Marsh Creek (Bowman Creek tributary)

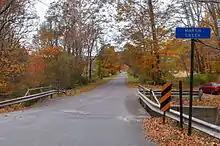
Bridge carrying Jenks Road over Marsh Creek

Marsh Creek was entered into the Geographic Names Information System on August 2, 1979. Its identifier in the Geographic Names Information System is 1199111.